Fantasy world

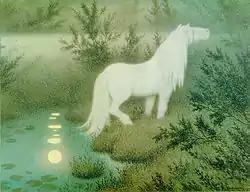
"The Nix as a brook horse" by Theodor Kittelsen: folklore transformed into a fantasy world

The most common fantasy world is one based on medieval Europe, and has been since William Morris used it in his early fantasy works, such as "The Well at the World's End", and particularly since the 1954 publication of J.R.R. Tolkien's "The Lord of the Rings". Such a world is often called "pseudo-medieval"—particularly when the writer has snatched up random elements from the era, which covered a thousand years and a continent, and thrown them together without consideration for their compatibility, or even introduced ideas not so much based on the medieval era as on romanticized views of it. When these worlds are copied not so much from history as from other fantasy works, there is a heavy tendency to uniformity and lack of realism. The full width and breadth of the medieval era is seldom drawn upon. Governments, for instance, tend to be uncompromisingly feudal-based, or evil empires or oligarchies, usually corrupt, while there was far more variety of rule in the actual Middle Ages. Fantasy worlds also tend to be economically medieval, and disproportionately pastoral.